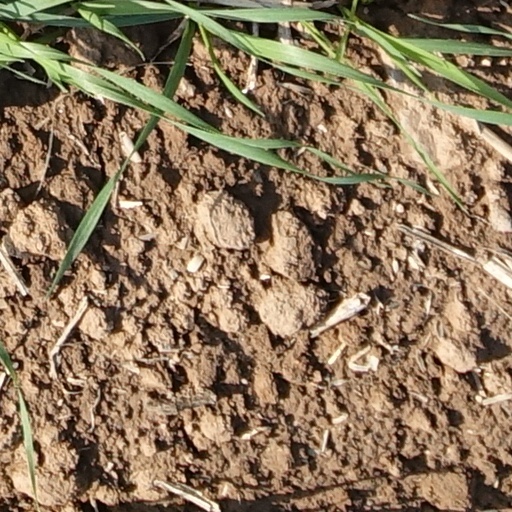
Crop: wheat